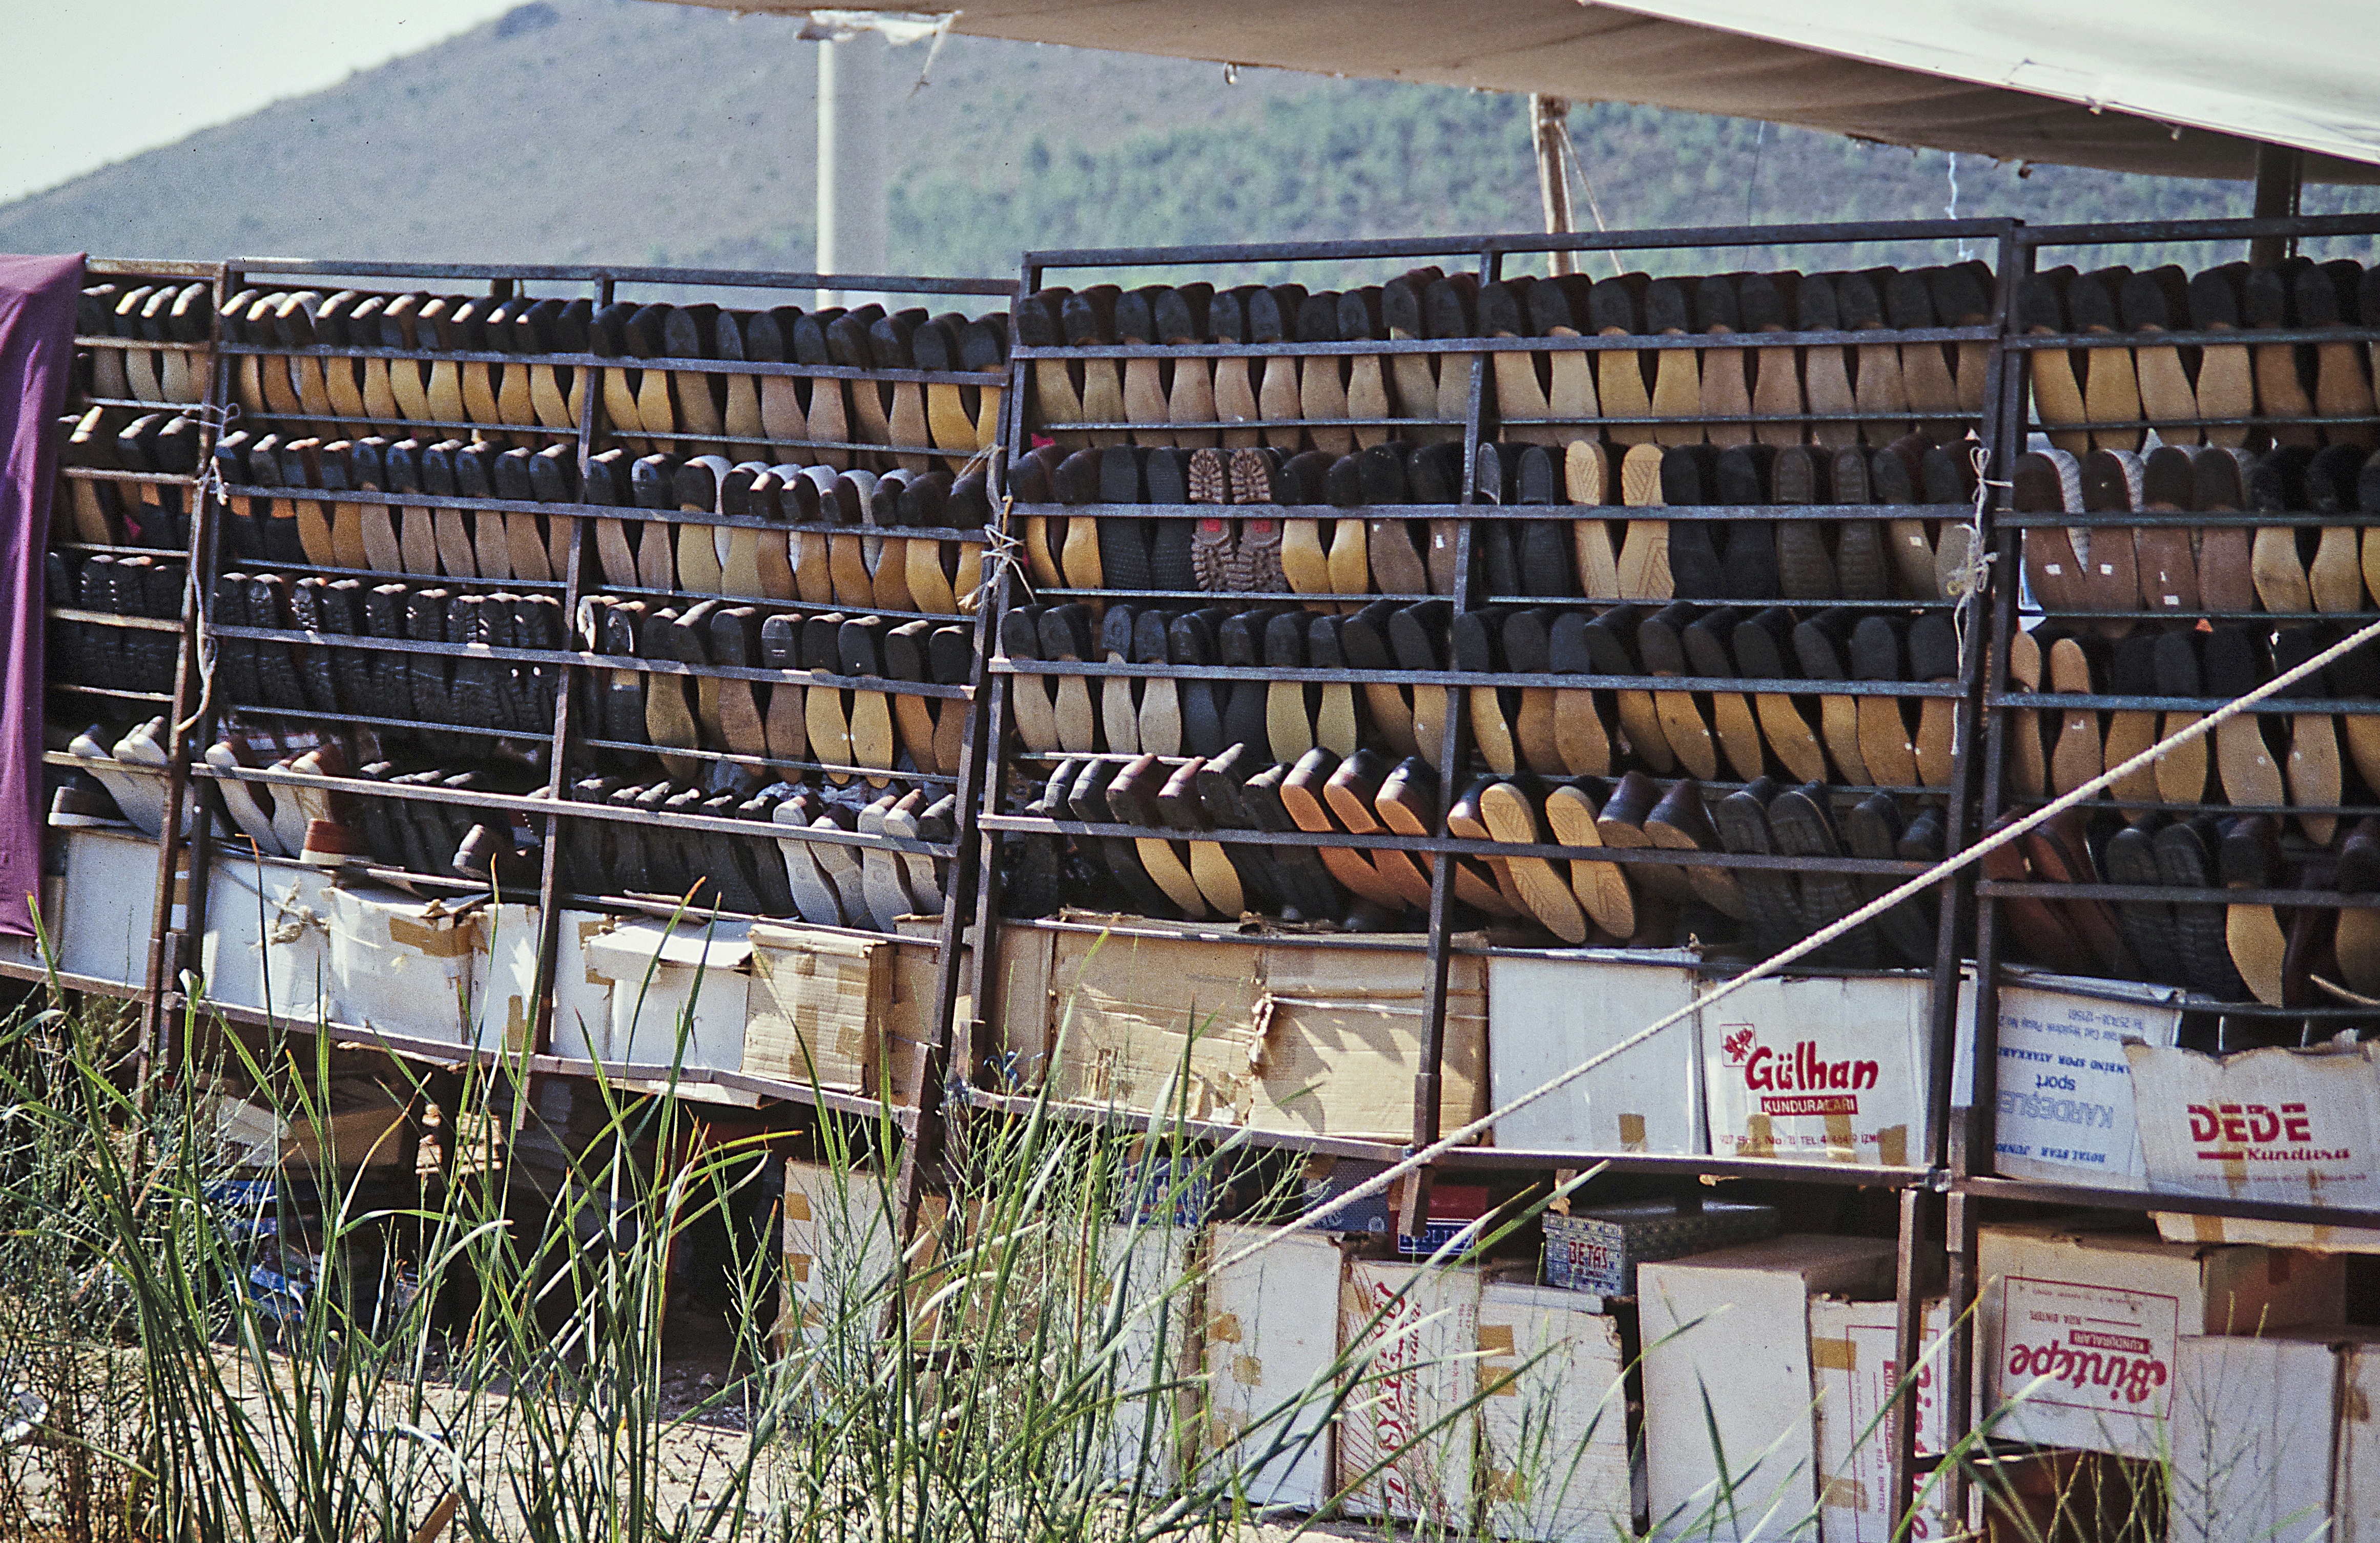
wood, shoes, stall, men shoes, shoe shelf, shoe soles